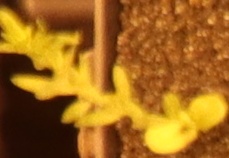
Label: Flax